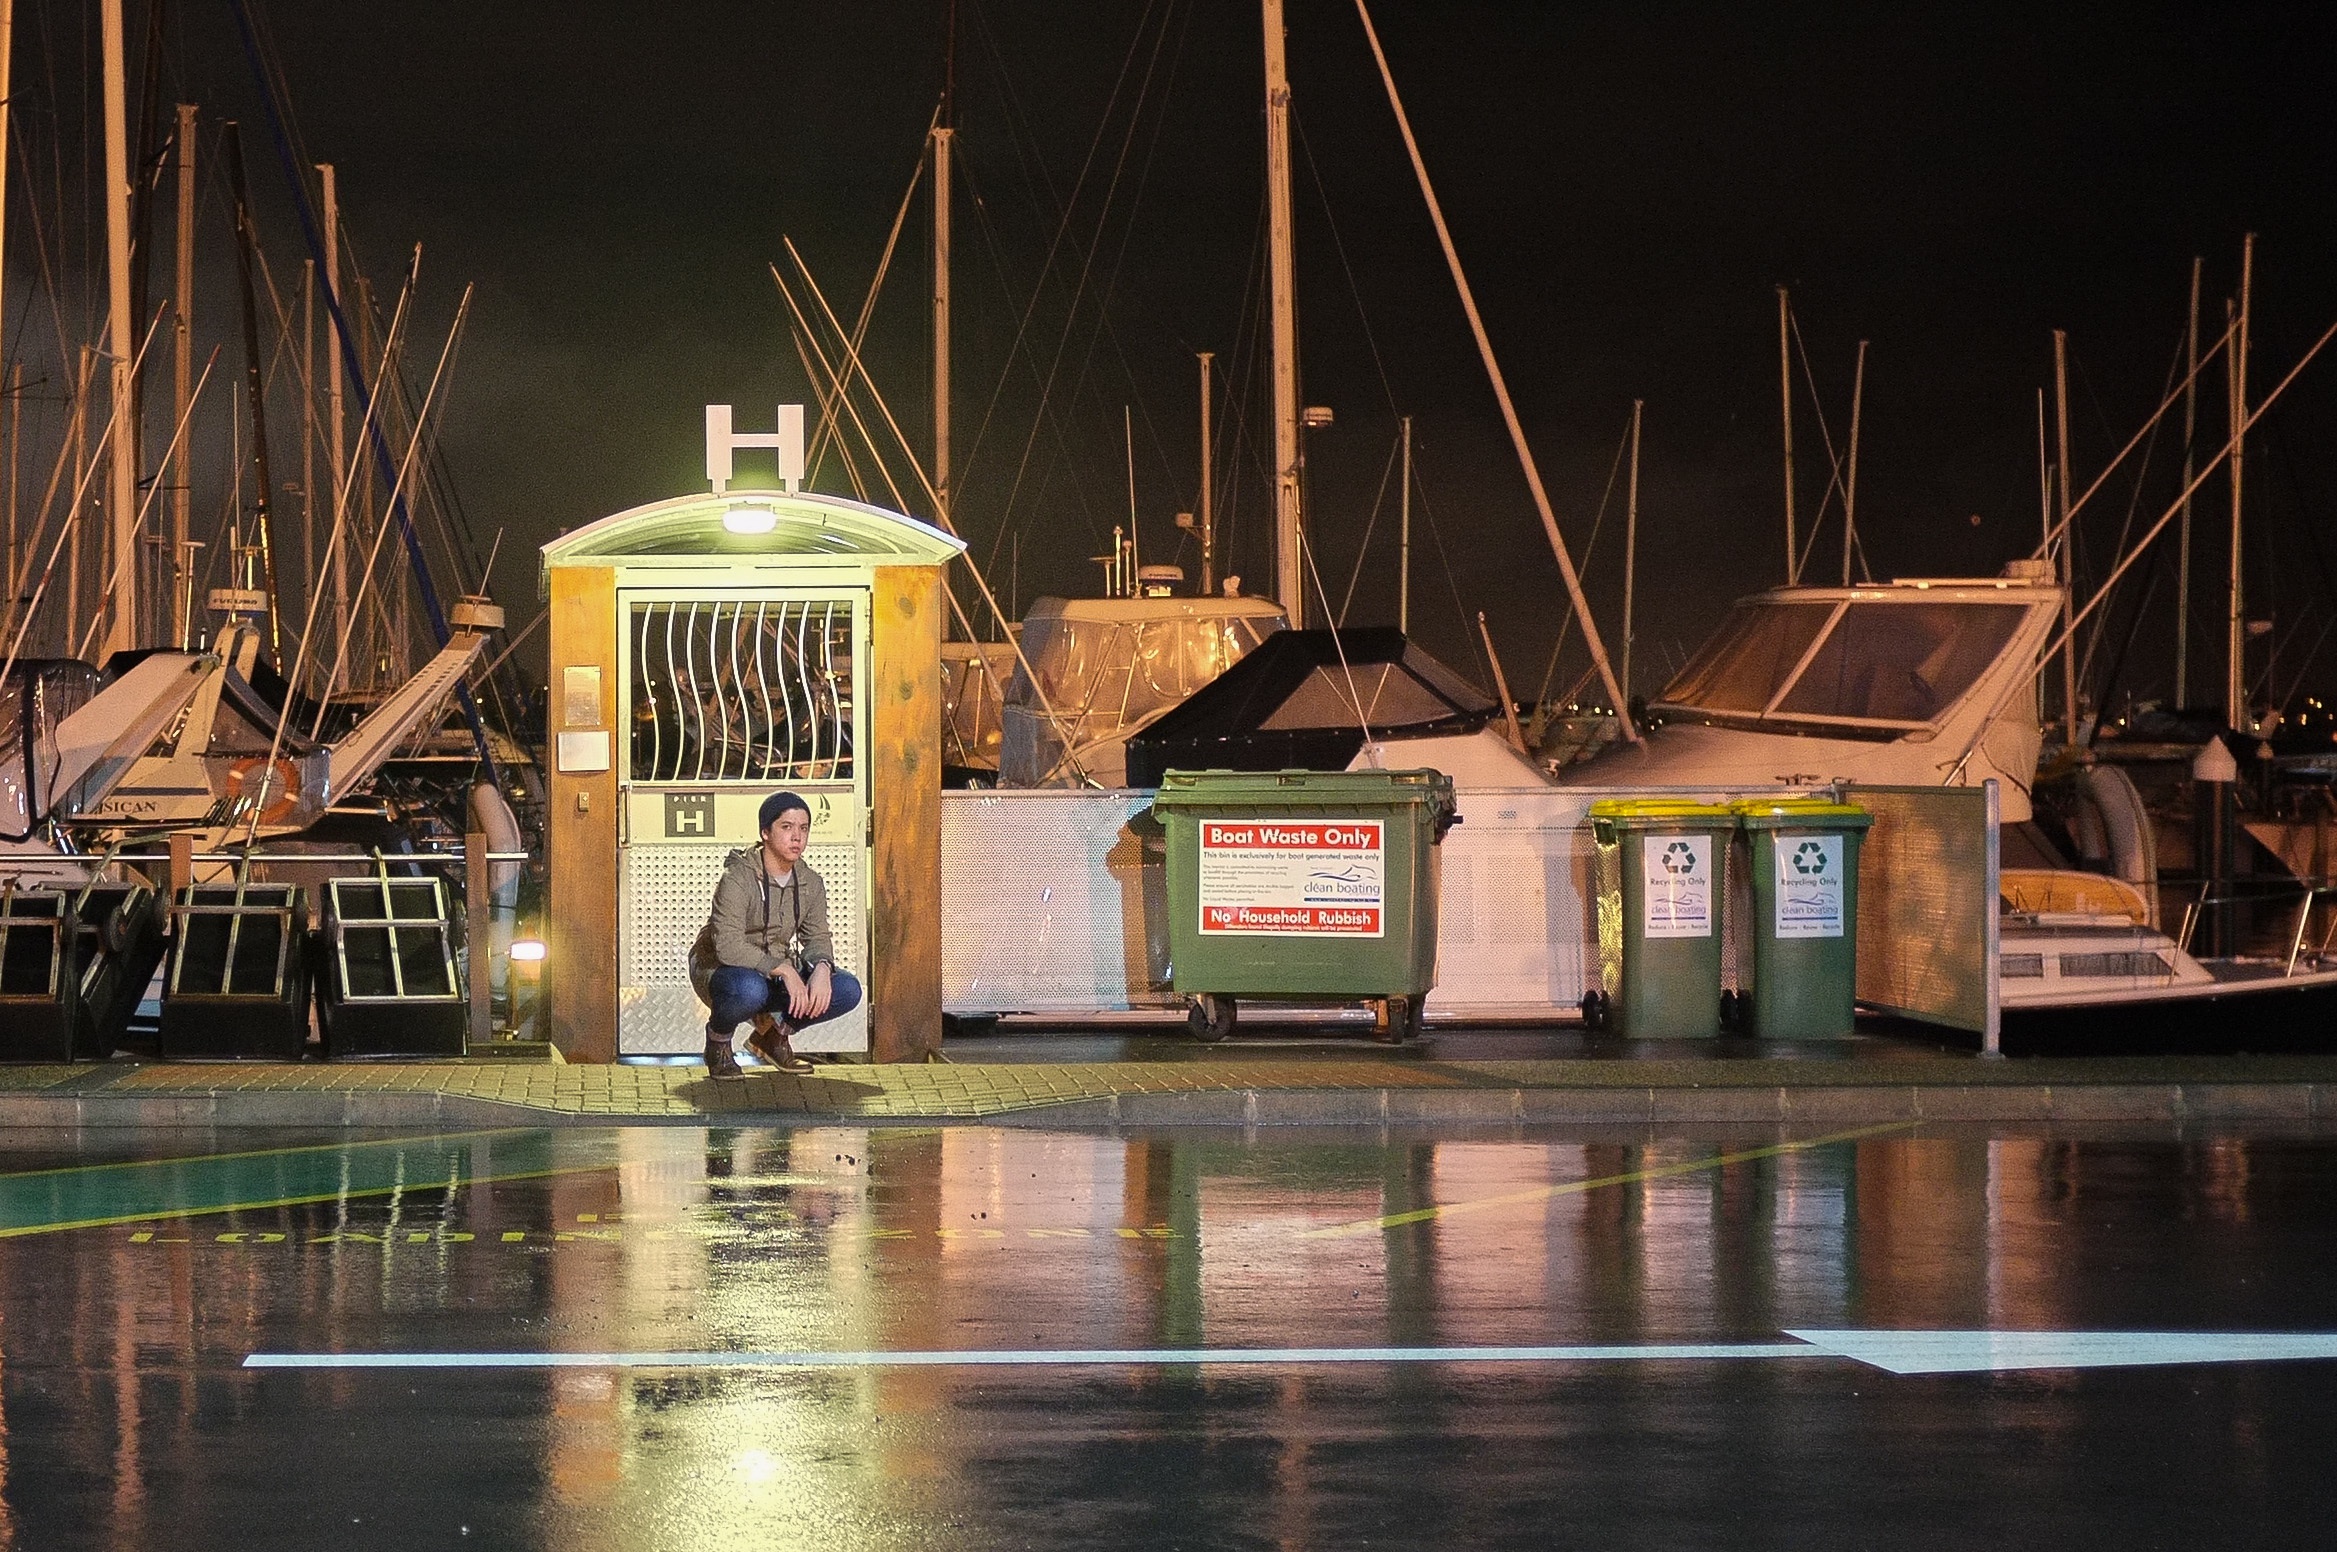
boat, night, evening, reflection, vehicle, tourist attraction